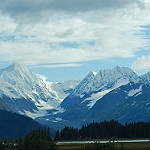
Label: mountain